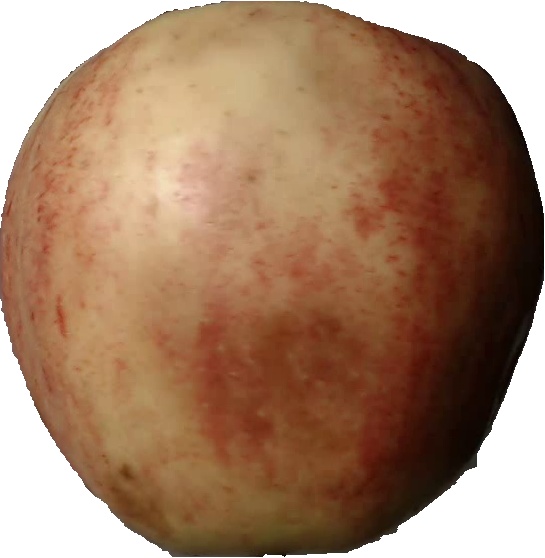
Label: apple_red_3